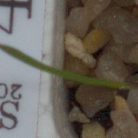
Label: black_grass